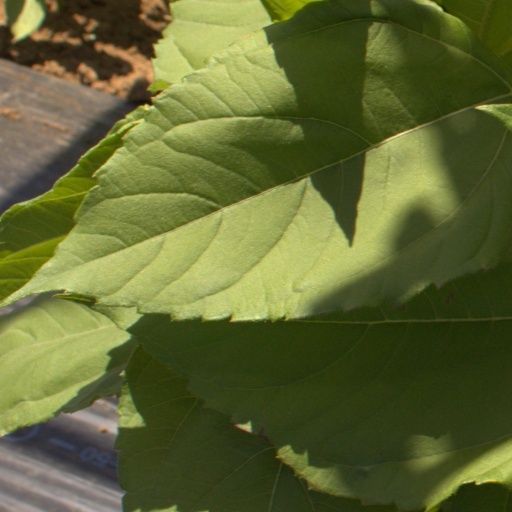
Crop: Jerusalem artichoke